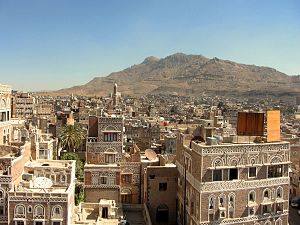
Sanaá
Sanaá er hovedstad i Yemen. Sanaá er ifølge Yemens forfatning landets hovedstad på trods af, at sædet for den internationalt anerkendte regering flyttede til Aden i kølvandet på houthiernes overtagelse af magten i Sanaá. Aden blev udråbt til midlertidig hovedstad af præsident Abd Rabbuh Mansur Hadi i marts 2015.